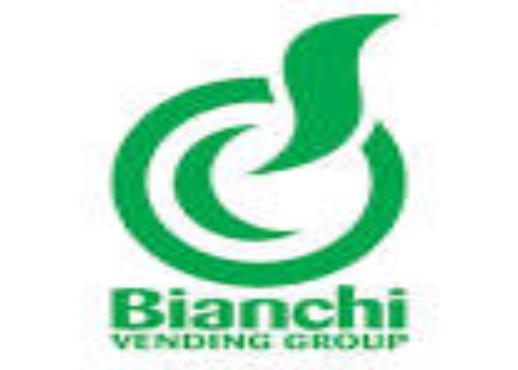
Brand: bianchi
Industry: Transportation